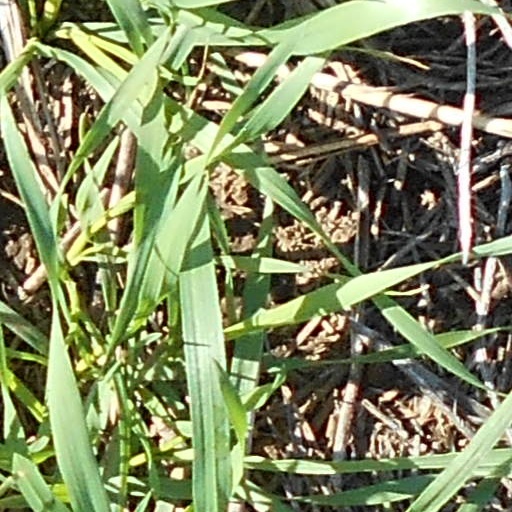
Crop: wheat